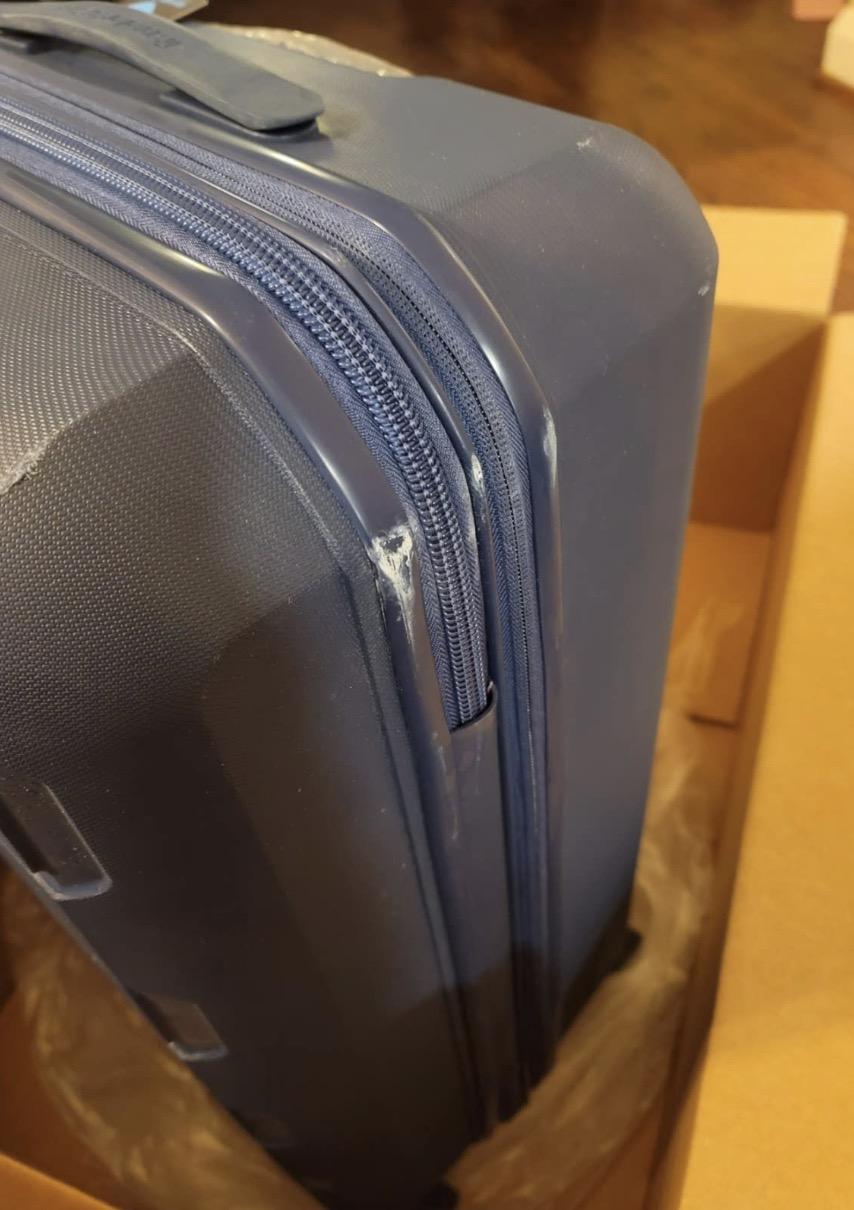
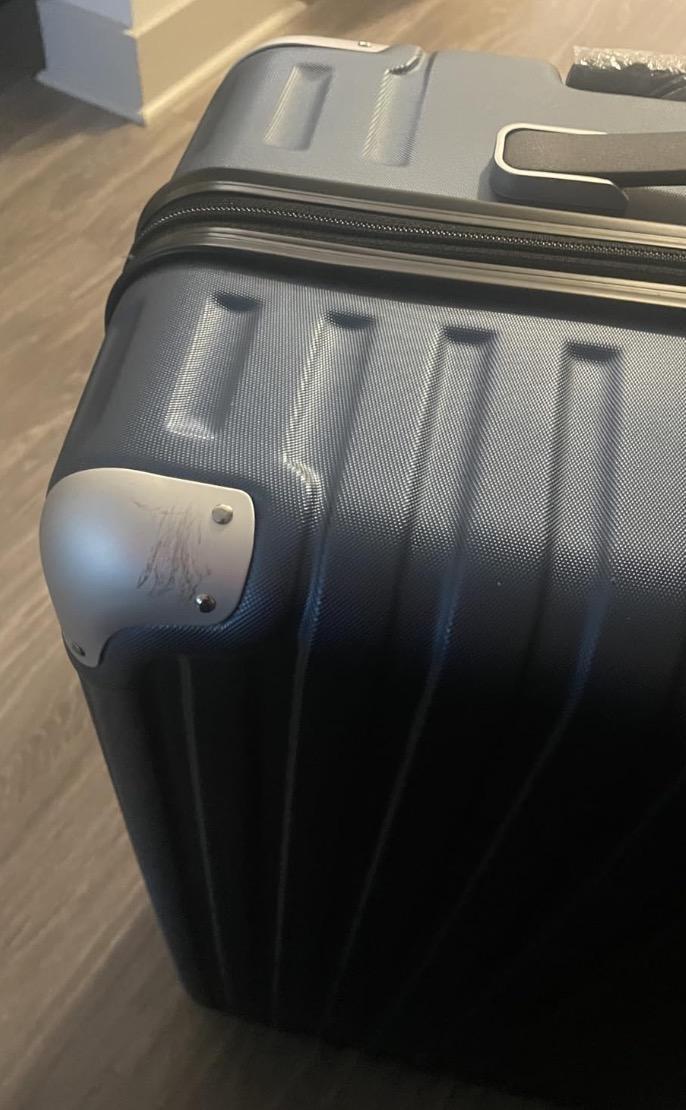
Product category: items_tea
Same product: no